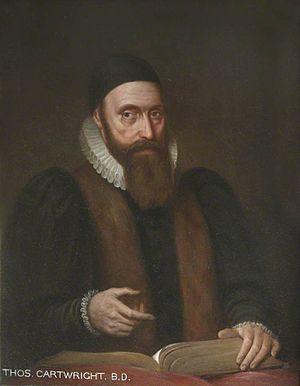
Thomas Cartwright est un théologien et universitaire anglais né en 1535 dans le Hertfordshire et mort le 27 décembre 1603.